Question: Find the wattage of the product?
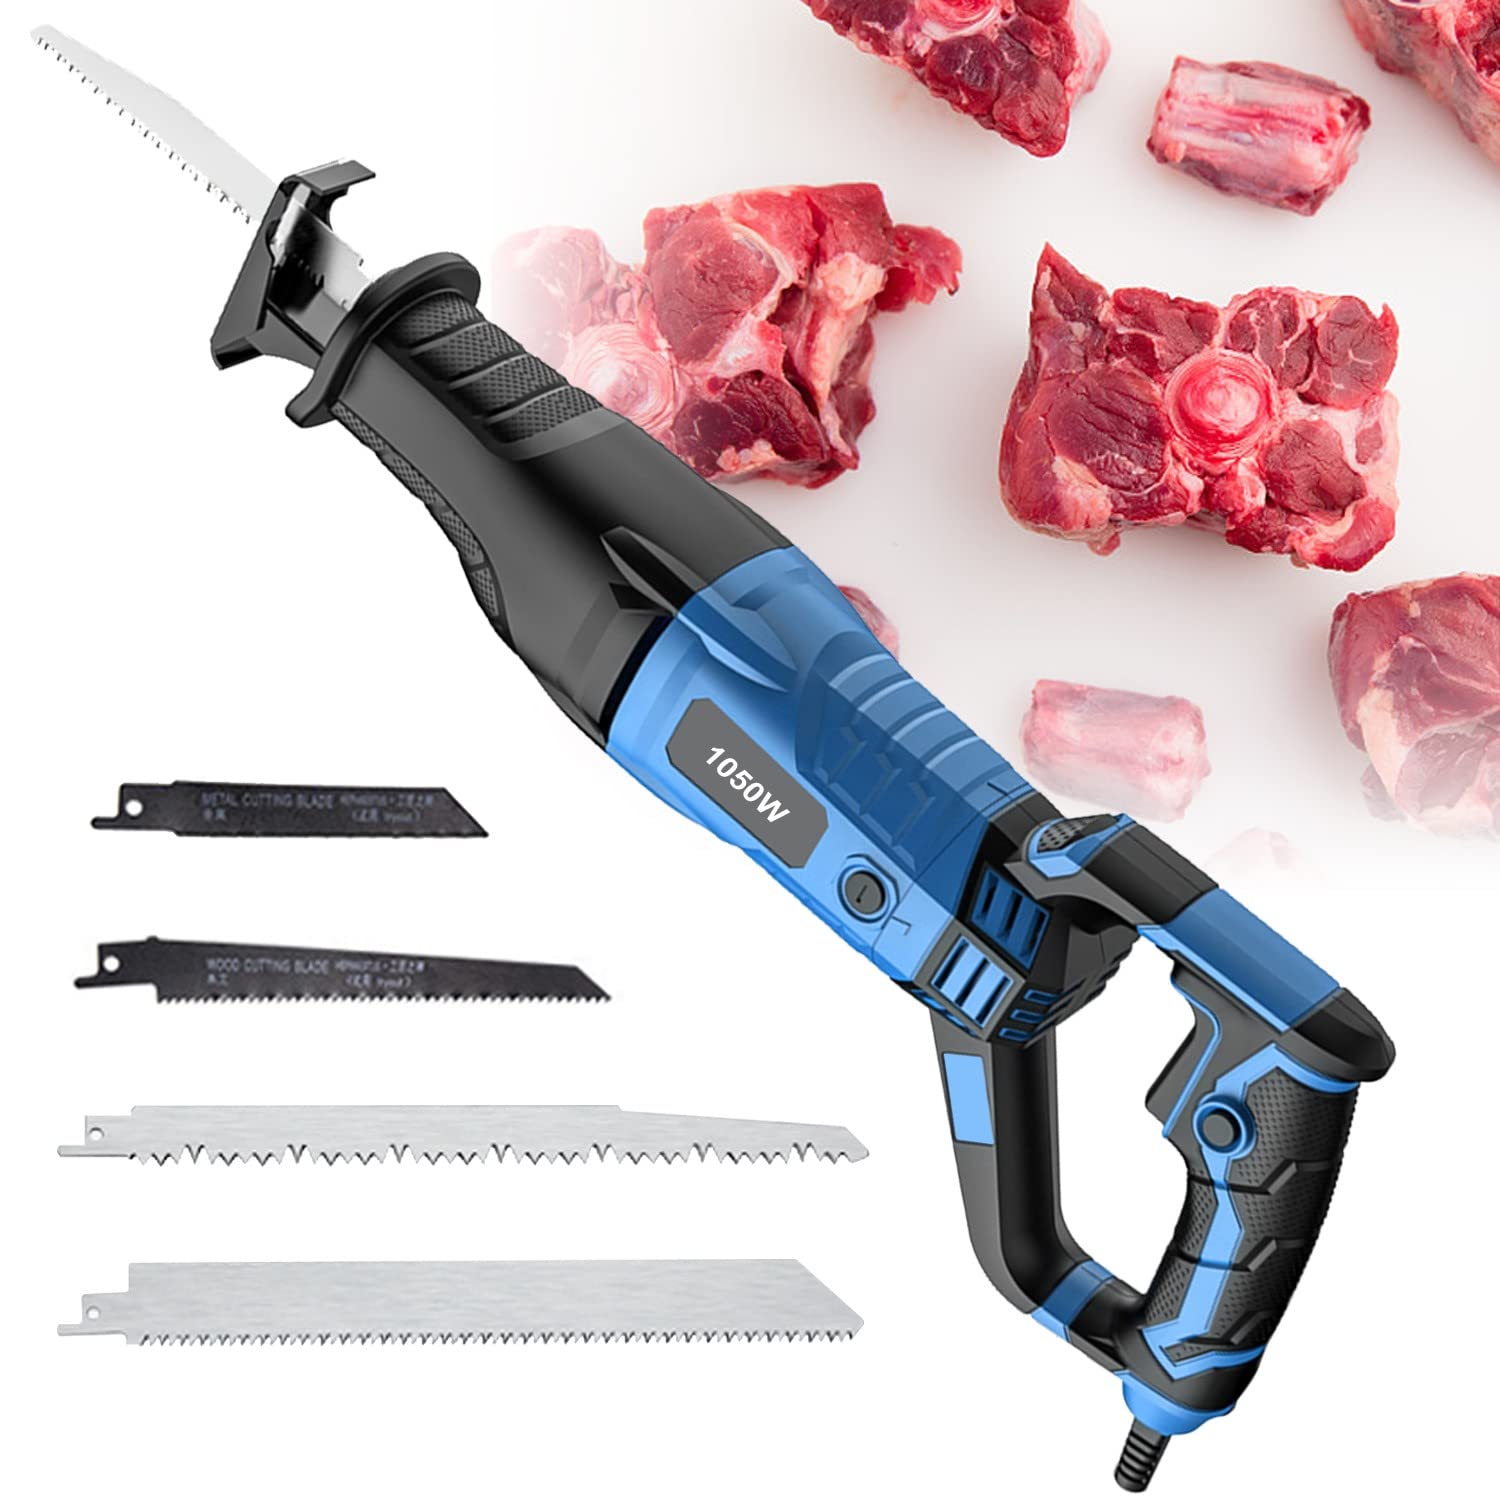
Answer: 1050.0 watt